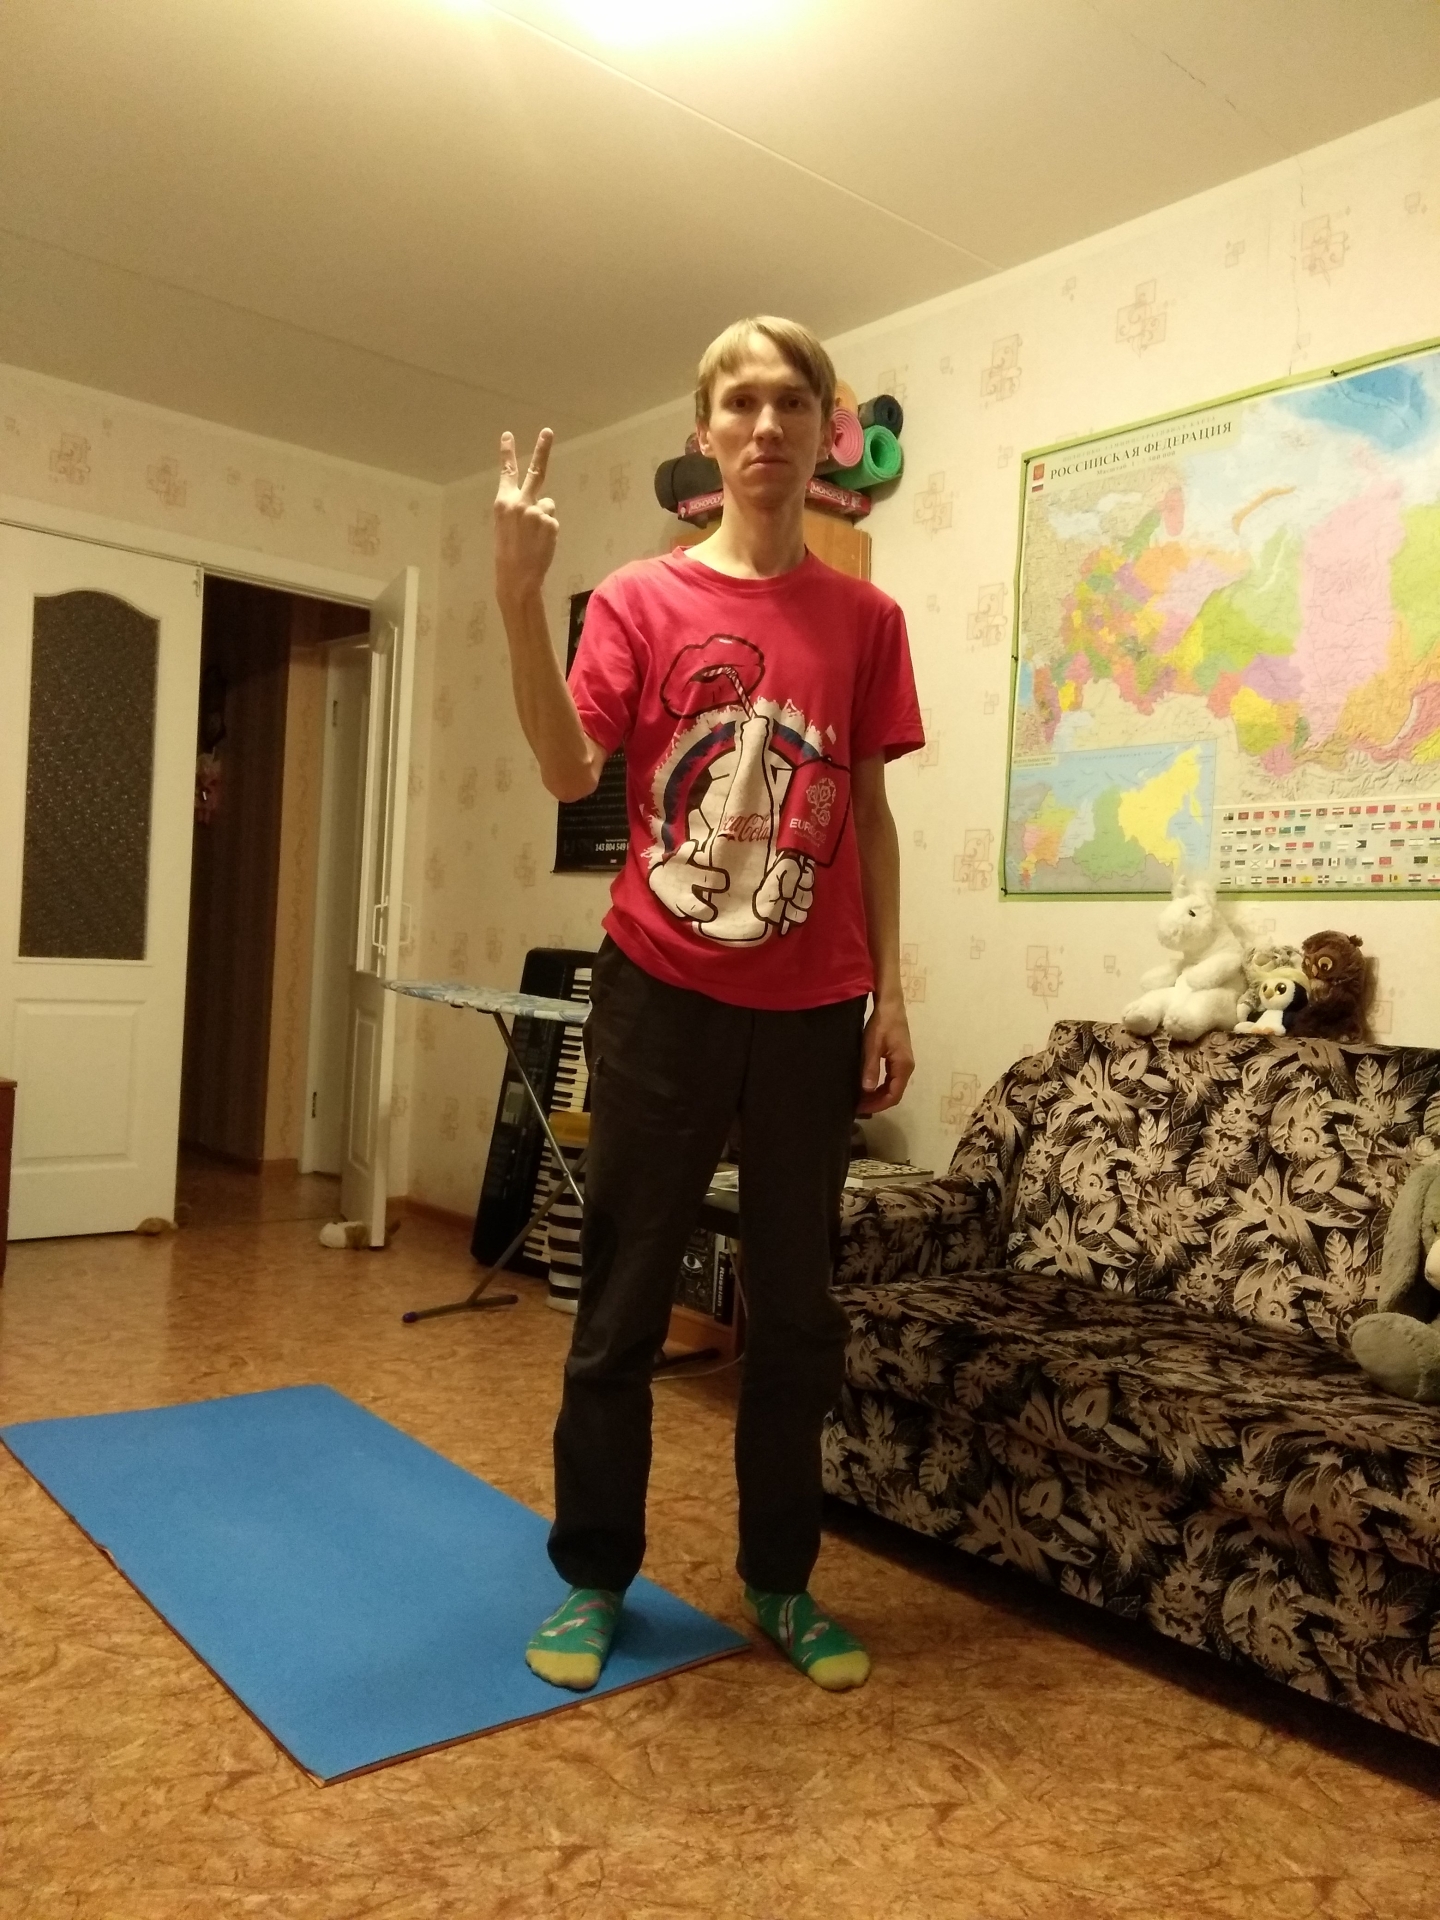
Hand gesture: peace_inverted